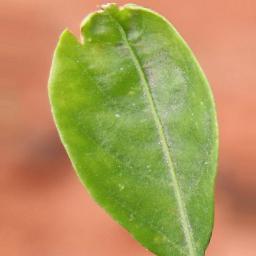
Label: healthy